List of works by Jean Antoine Injalbert

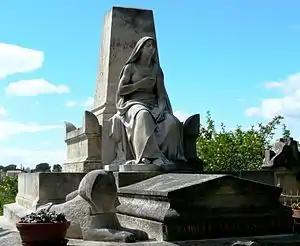
Tomb in Béziers Old Cemetery. Photograph courtesy Brigitte Hamey

Many families in Béziers made good fortunes from the region's wine trade and were able to afford commissioning some of the day's top sculptors to work on their family tombs.